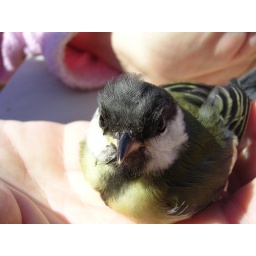
A little bird fell in my balcony because of a broken leg....